Transport in Brighton and Hove

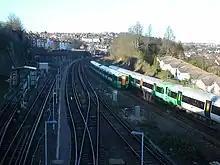
Northbound and southbound Southern trains pass under the Dyke Road Drive over bridge, north of the Montpelier Sidings on the Brighton Main Line.

Public transport in Brighton and Hove, a city on the south coast of England, dates back to 1840. Brighton and Hove has a major railway station, an extensive bus service, many taxis, coach services, and it has previously had trolley buses, ferries, trams, auto rickshaws and hydrofoils.